The Old Man of Restelo

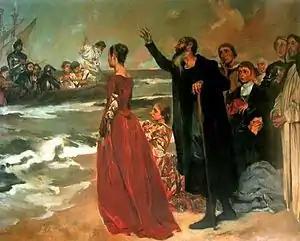
"The Old Man of Restelo" (1904), by Columbano Bordalo Pinheiro at the Military Museum in Lisbon.

The Old Man of Restelo, also known as the Old Man of Belem, is a fictional character introduced by the Portuguese epic poet Luís de Camões in Canto IV of his work "Os Lusíadas" ("The Lusiads"). The Old Man of Restelo is variously interpreted as a symbol of pessimism, or as representing those who did not believe in the likely success of the then upcoming Portuguese voyages of discovery. The character appears at the embarkation of the first expedition to India (1497), giving warnings about the odyssey that was about to happen.